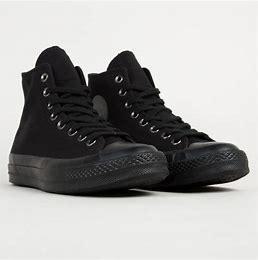
Brand: Converse
Model: Chuck Taylor All Canvas